Abbey of Leno

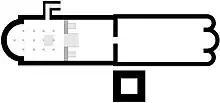
Floor plan of the second church

The first church of the Abbey of St. Benedict was founded a few years before the establishment of the monastery itself at the initiative of Desiderius, around 756, perhaps in anticipation of the erection of the monastery two years later. The existence of this primitive building has been confirmed by archaeological excavations, which, in addition to uncovering its foundations later incorporated in Gonterio's 12th-century reconstruction, led to the discovery of a burial ground with painted crosses dated to the 8th–9th centuries. The measurements, estimated during the excavations, are 16 to 24 meters long and 12 meters wide. The building also had the traditional orientation on the east-west axis.